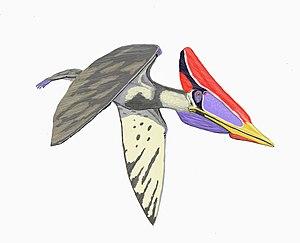
La phylogénie des ptérosaures est hautement controversée et plusieurs arbres phylogénétiques hypothétiques ont été proposés à travers les années et les perceptions de ces animaux.
Les Pterodactyloidea constituent l'un des deux sous-ordres de ptérosaures, qui contient les membres les plus dérivés de ce groupe éteint de « reptiles » volants. Ils ont vécu au Jurassique supérieur et au Crétacé, soit il y a environ entre 163,5 et 66,0 millions d'années.
Les Azhdarchoidea forment une super-famille éteinte de ptérosaures rattachés au sous-ordre des Pterodactyloidea. Ils ont vécu au cours du Crétacé.